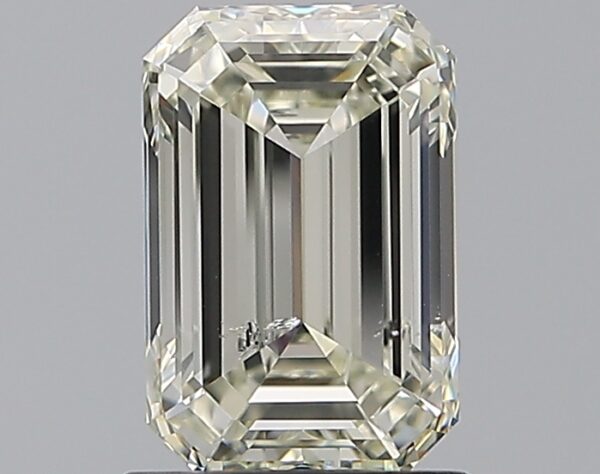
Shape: emerald
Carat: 1.51
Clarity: SI2
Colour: L
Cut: EX
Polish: EX
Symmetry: EX
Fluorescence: F
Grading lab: GIA
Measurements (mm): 7.9 x 5.23 x 3.48